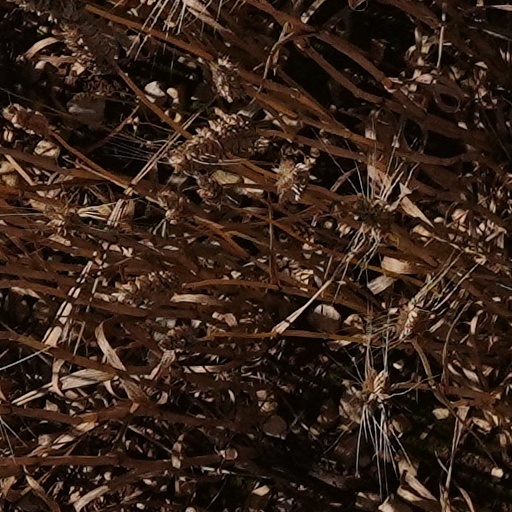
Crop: wheat